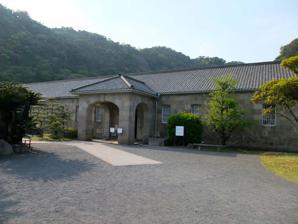
Building: Shōko Shūseikan
Country: Japan
Year built: 1865
UNESCO World Heritage Site in Kagoshima, Japan Shōko Shūseikan UNESCO World Heritage Site Shūseikan Location Kagoshima, Kagoshima , Japan Part of Sites of Japan's Meiji Industrial Revolution: Iron and Steel, Shipbuilding and Coal Mining Criteria Cultural: (ii), (iv) Reference 1484 Inscription 2015 (39th Session ) Coordinates 31°37′02″N 130°34′35″E / 31.61722°N 130.57639°E / 31.61722; 130.57639 Important Cultural Property National Historic Site of Japan Location of Shōko Shūseikan in Kagoshima Prefecture Show map of Kagoshima Prefecture Shōko Shūseikan (Japan) Show map of Japan Japan’s Meiji Industrial Revolution sites map Kagoshima The Shōko Shūseikan ( 旧集成館 , Shōko Shūseikan ) is the site of a pre-modern industrial complex created in the Bakumatsu period by Satsuma Domain in the city of Kagoshima Japan.  It was designed a National Historic Site , with the designation expanded in 2013. (ID1484-006) It was later designed as a component of the Sites of Japan's Meiji Industrial Revolution: Iron and Steel, Shipbuilding and Coal Mining , which received UNESCO World Heritage Site status in 2015. Overview In the Bakumatsu period , the daimyō of Satsuma Domain , Shimazu Nariakira was greatly interested in Dutch studies and convinced of the need for Japan to industrialize and develop a military structure equipped with western armaments to avoid colonization by the Western powers. To this end, in 1852 he began construction of a reverberatory furnace for melting pig iron by clearing the bamboo forest at his residence in the outskirts of Kagoshima. This became the center for a group of factories which he collectively named "Shuseikan" in 1857. The facilities included a cannon foundry , a charcoal storehouse, a blast furnace , a machine shop, offices, a drilling factory for boring holes in cannon barrels, agricultural tools plant, a sugar mill , a pharmaceutical factory, a pot and kettle manufacturing plant, and a glass ( Satsuma kiriko ) manufacturing plant. There was also a factory to make land mines and torpedoes , and experiments were performed with the use of electricity and gas. Some 1,200 craftsmen worked at these factories every day, but after his death, operations were scaled back, and in 1863, almost everything except the reverberatory furnace was burned down during the Anglo-Satsuma War . His successor, Shimazu Tadayoshi , who realized the superiority of the Western powers through this war, began to rebuild Shuseikan and constructed  an even more extensive group of factories, with machinery imported from the United Kingdom , but after the abolition of the han system under the new Meiji government , the facilities were nationalized and became a cannon manufacturing plant for the Ministry and a shipyard for the Imperial Japanese Navy . During the Satsuma Rebellion in 1877, the buildings were occupied by students from private academies loyal to Saigo Takamori . They later became the property of the Shimazu clan again in 1889, but were closed in June 1915. Of these factories, the building of the steam ironworks machine shop, completed in 1865, remains. It is a single-story stone building with a hipped roof, and is an extremely long and narrow building, approximately 42 bays wide at the front and 7 bays deep. The interior consists of two rooms, a spacious area and an area bordered by a partition. It is the first Western-style stone building in Japan to use arches, and was designated an Important Cultural Property in 1962.  It is used as the Shoko Shuseikan Museum dedicated to the history of the Shimazu clan. Remains of Shūseikan Reverbatory Furnaces Terayama Charcoal Kiln view from back hill Yoshino leat The Remains of Shūseikan Reverbatory Furnaces ( 旧集成館反射炉跡 , Shūseikan hansyaro ato ) were about 28 feet wide and 25 feet deep, about 3 to 4 feet deep, and constructed with cut stones, but the hearth and chimney have all been lost. There are some details about its function, but it is thought to have been the foundations of two hearths and an ash hole, and there are also culverts on three sides. In 2015, the building and reverbatory furnace ruins was registered as part of the "Meiji Industrial Revolution Heritage Sites of Japan: Iron and Steel, Shipbuilding, and Coal Mining." In 2013, two additional areas were added to the National Historic Site designation. One is the ruins of the Terayama Charcoal Kiln ( 寺山炭窯跡 , Terayama sumigama ato ) , which supplied charcoal to Shuseikan reverberatory furnace and other equipment. It is located in the mountains about 5.5 kilometers north-northeast of Shuseikan. It consists of the remains of three large kilns built in 1858. These kilns were modeled after charcoal kilns in Kii Province and about 3 meters high, with oval shaped inside chambers with a long diameter of about 6 meters and a short diameter of about 5 meters, an entrance about 1 meter wide, and an arched stone on top.  The other location is the Sekiyoshi Sluice gate of Yoshino leat ( 関吉の疎水溝 , Yoshino no sosuikō ) which was originally built in the first half of the 18th century to take water from the Abeki River, a tributary of the Inari River, about 4 kilometers northwest of Shuseikan, for the purpose of irrigating new rice fields and supplying water to the Shimazu clan villa, Sengan-en. Later, during the rule of Shimazu Nariakira, the course of the canal was partially altered and it was used to supply water to the waterwheels and other power sources of the Shuseikan project.  It is an open canal made of welded tuff on three sides. Both of these additional areas are also part of the "Meiji Industrial Revolution Heritage Sites of Japan: Iron and Steel, Shipbuilding, and Coal Mining." See also List of Historic Sites of Japan (Kagoshima) Sites of Japan’s Meiji Industrial Revolution: Iron and Steel, Shipbuilding and Coal Mining References